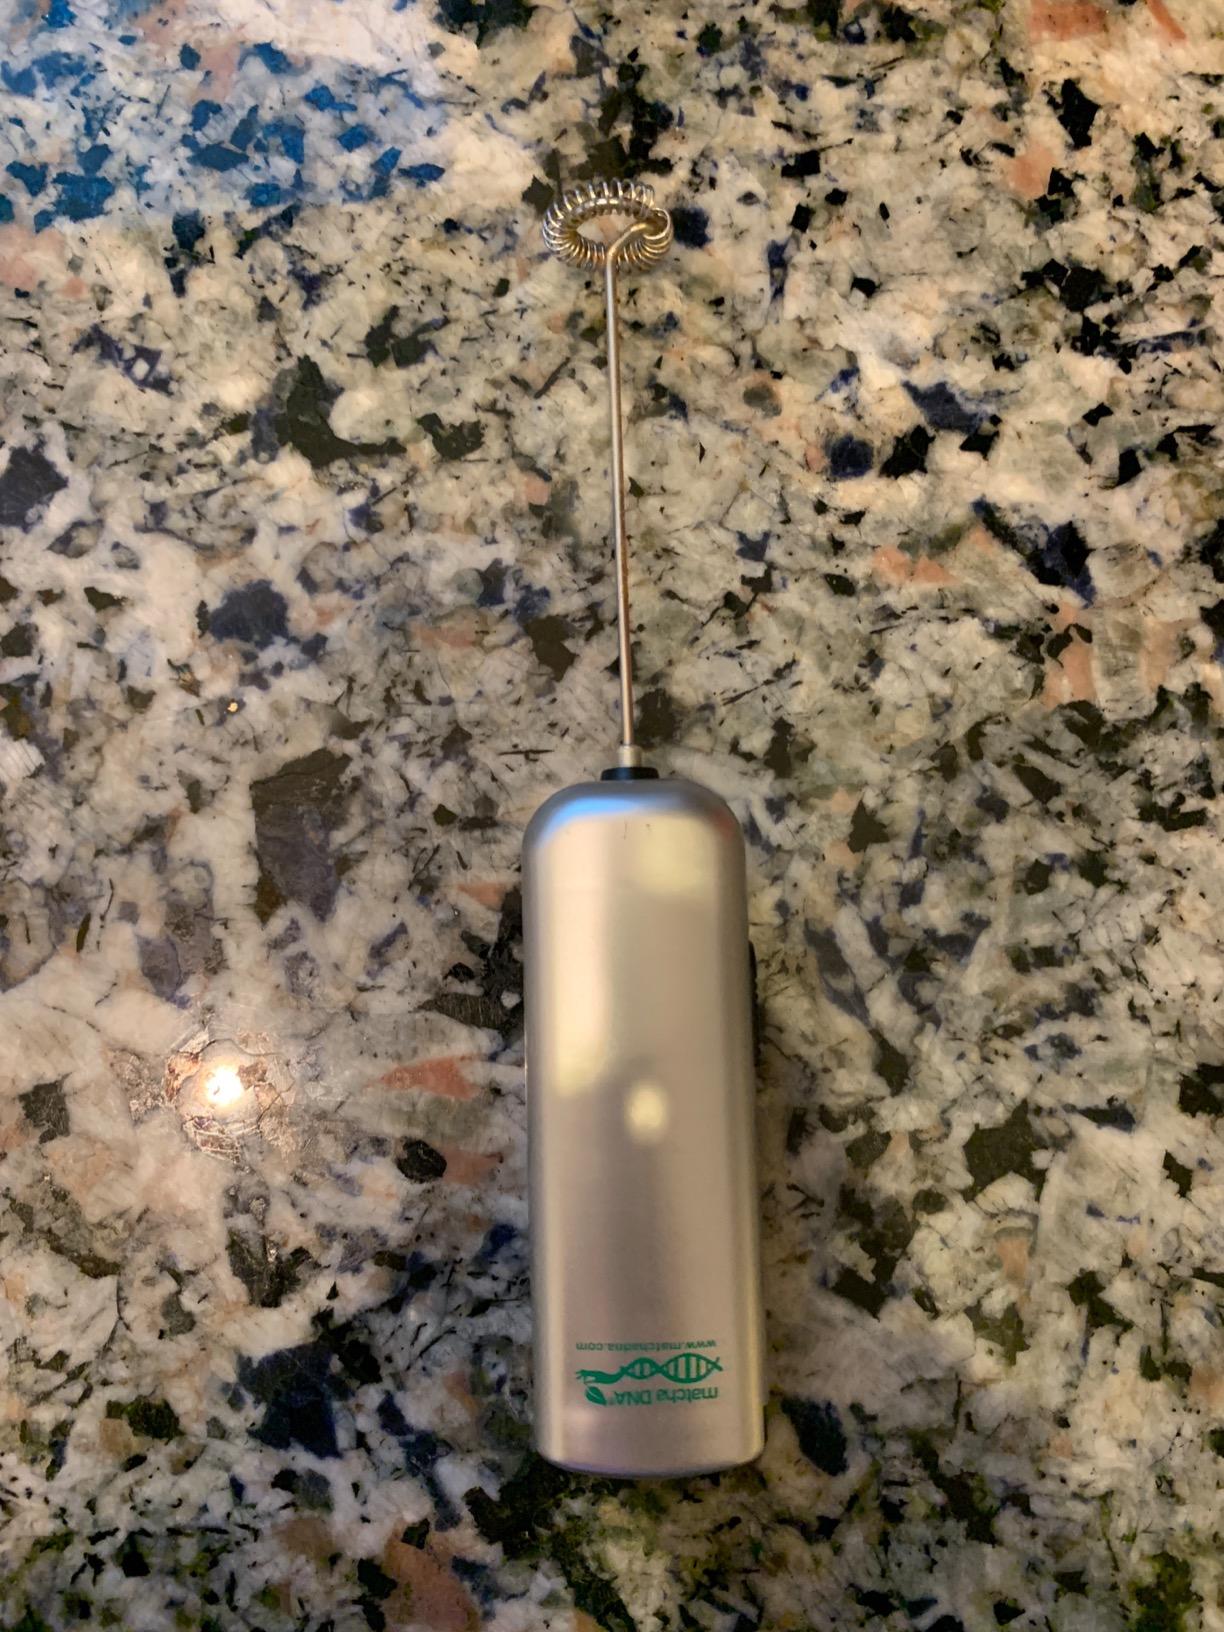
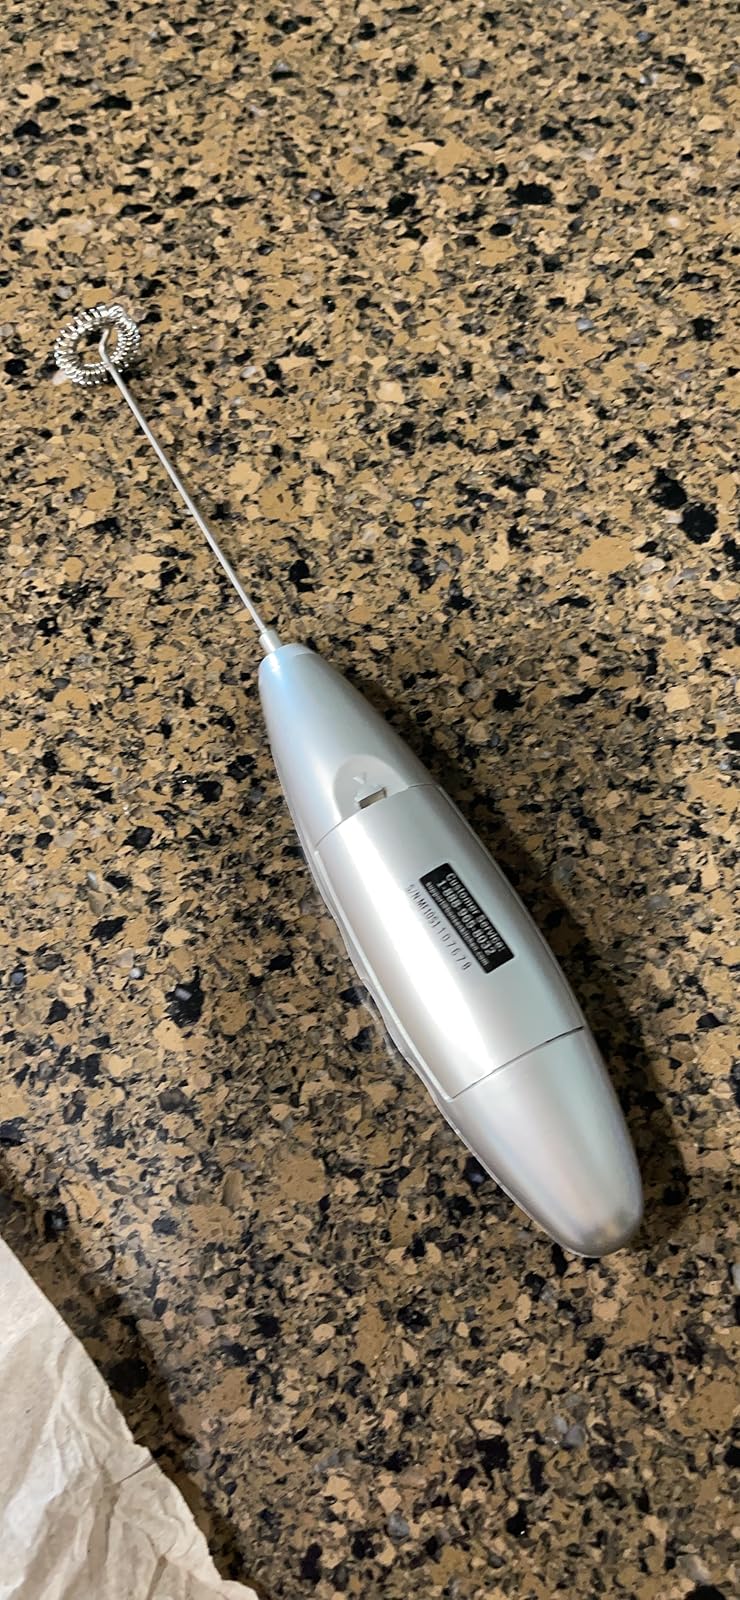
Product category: items_mixer
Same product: no